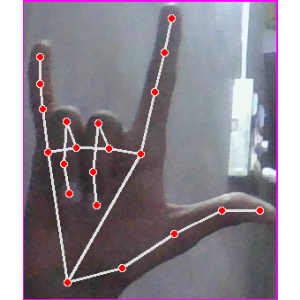
अक्षर: व